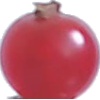
Label: redcurrant